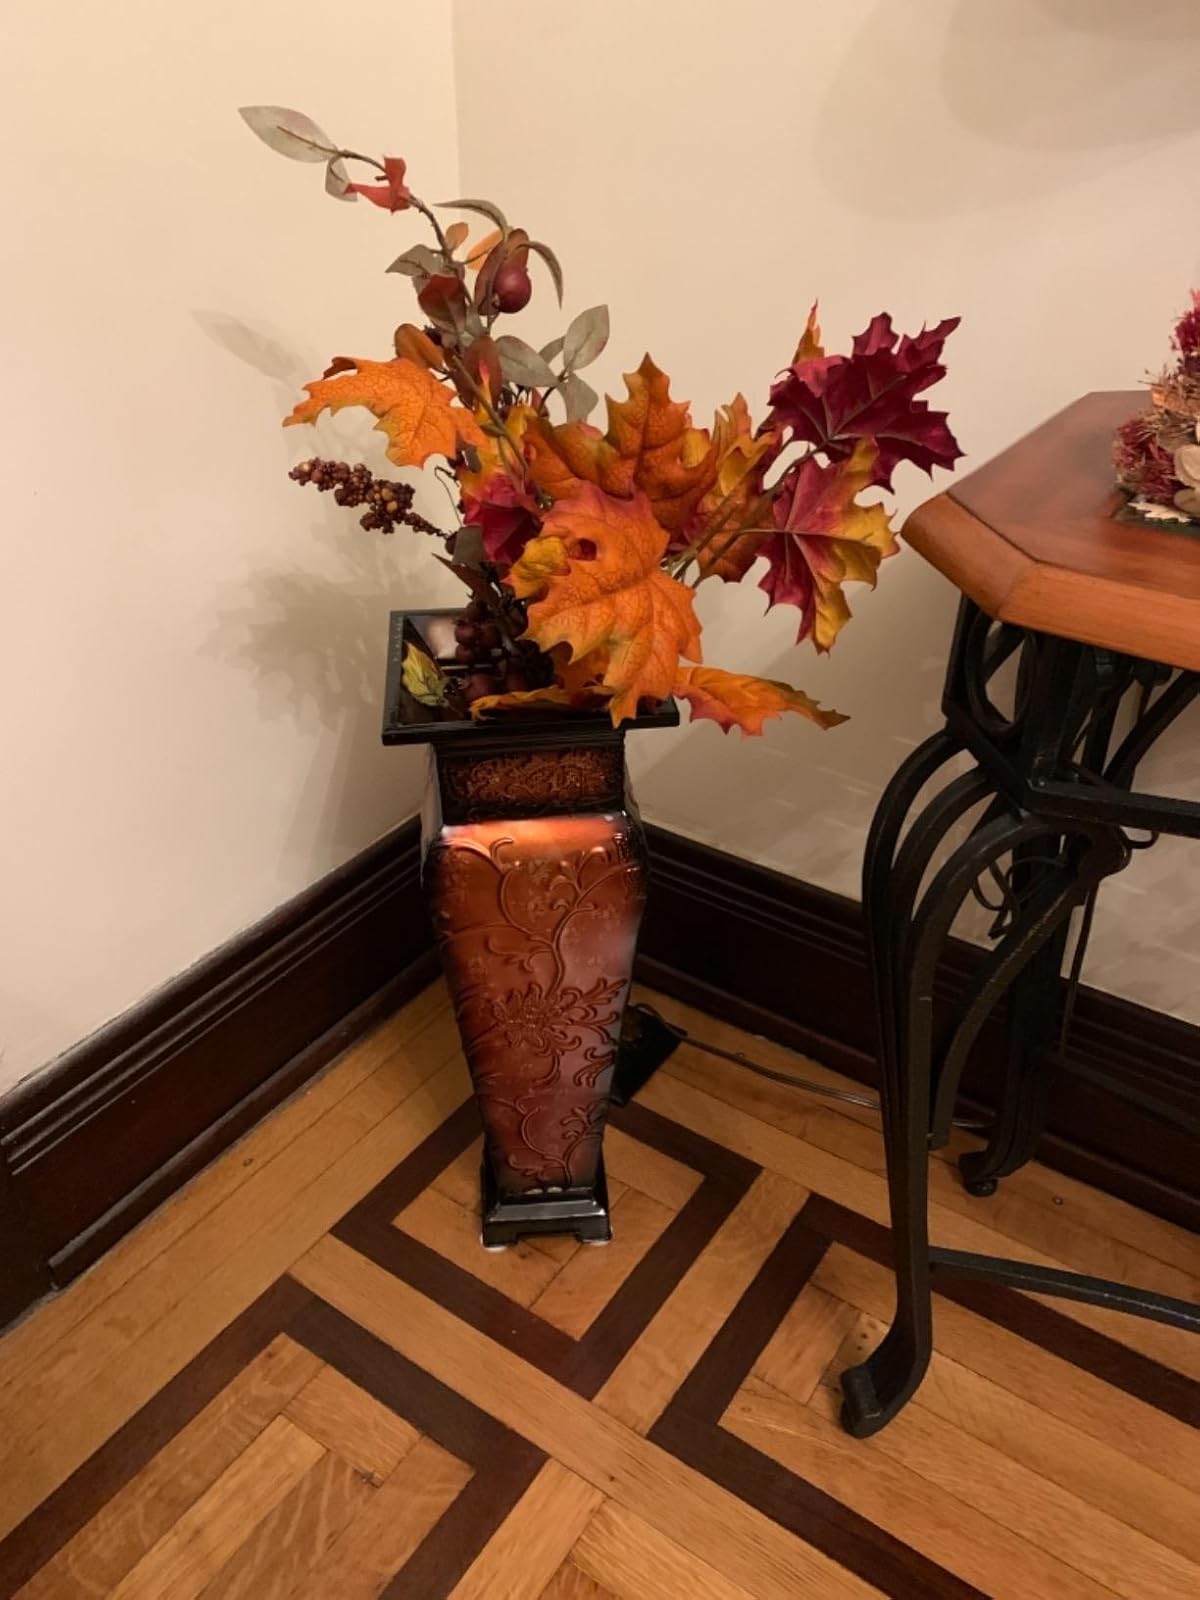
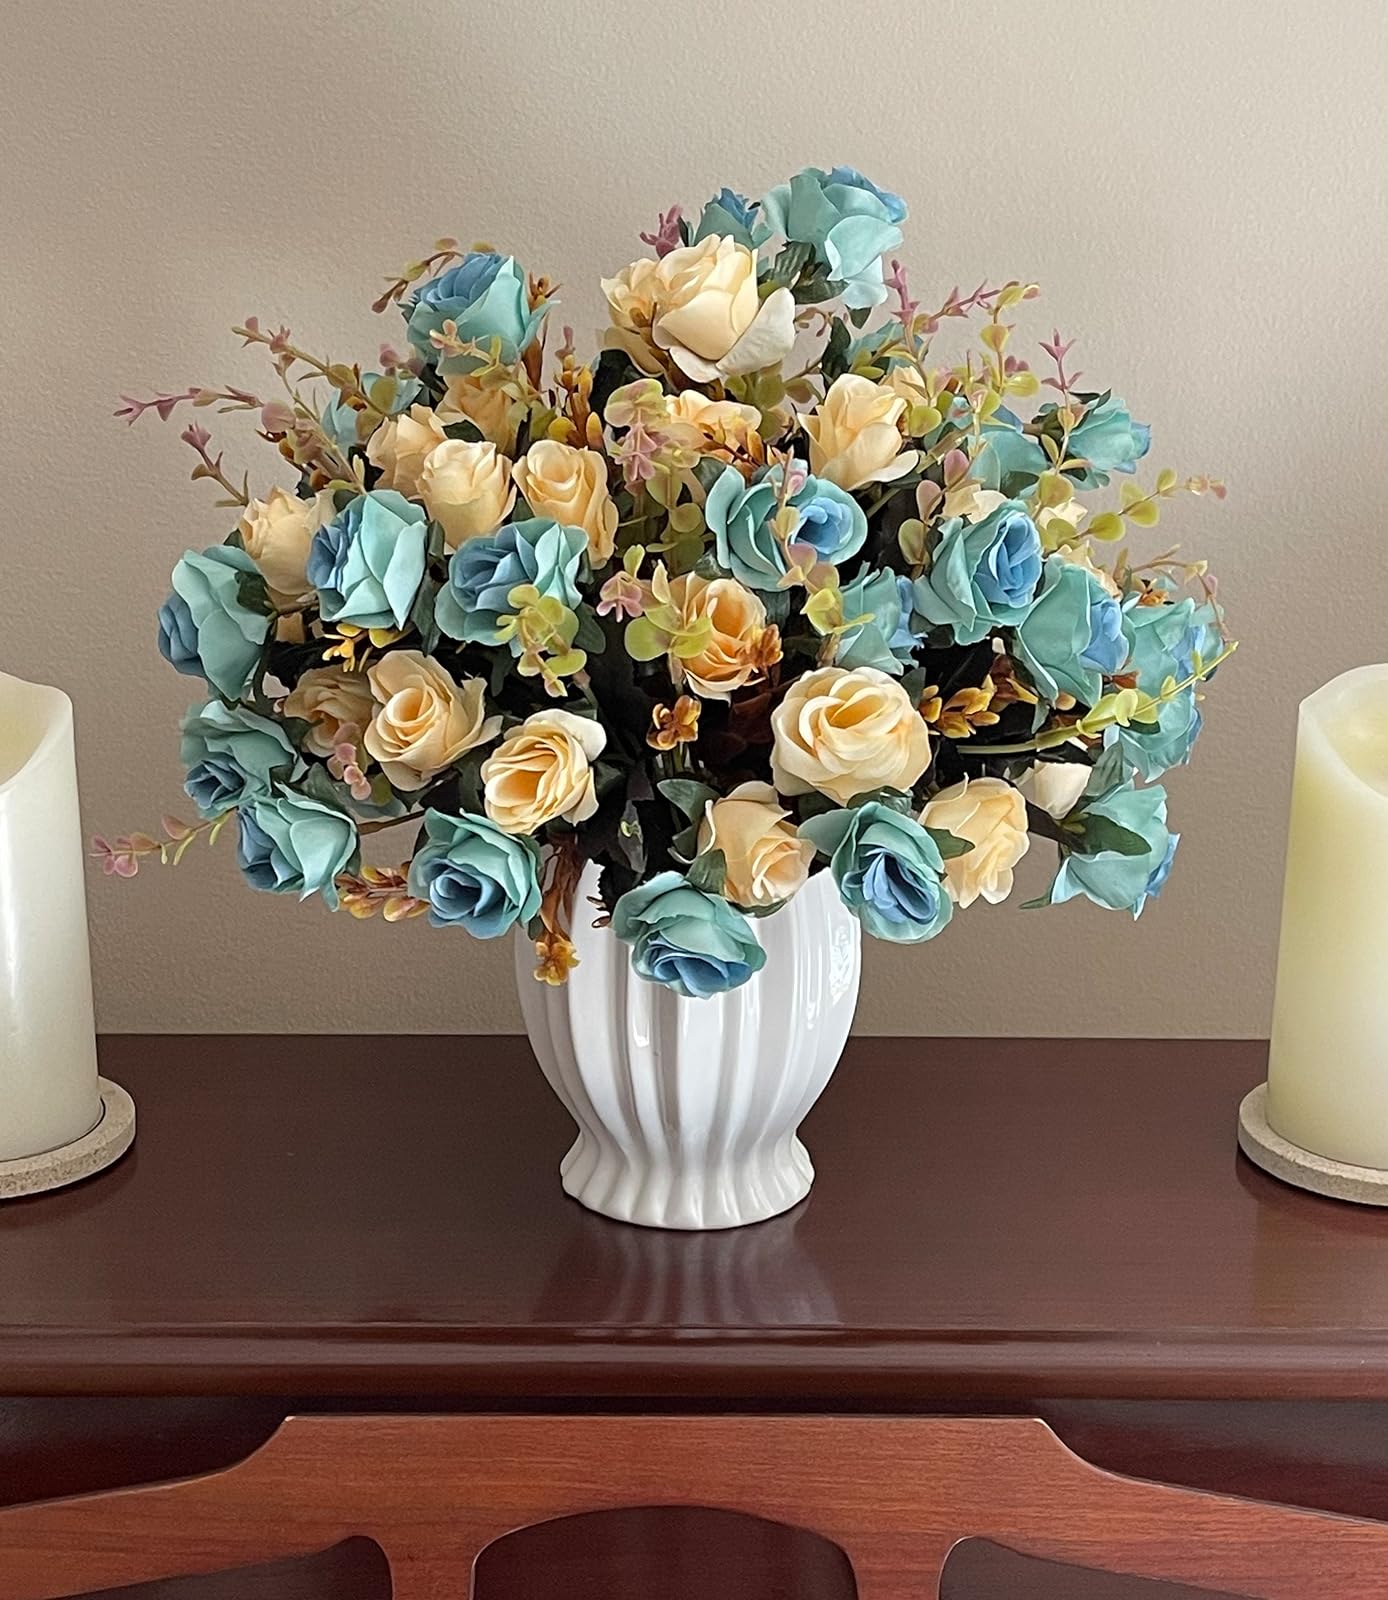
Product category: vase
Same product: no